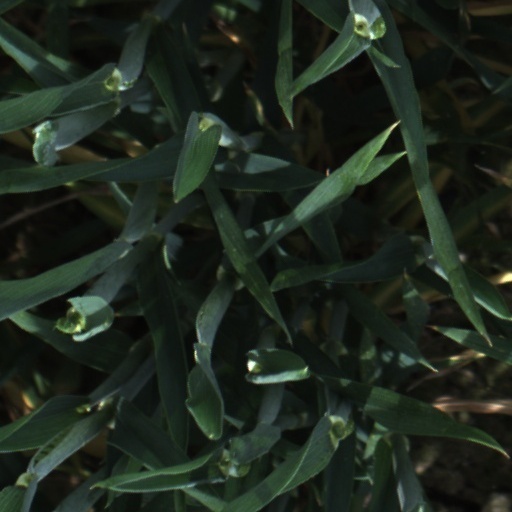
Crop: wheat